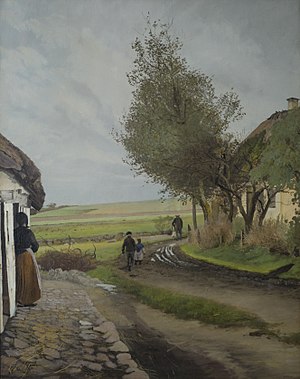
L.A. Ring-malerierne i Statsministeriet
L.A. Ring, Far kommer hjem eller  Far kommer, 1896, Statsministeriet, Udlånt til ambassaden i Oslo
L.A. Ring-malerierne i Statsministeriet er en samling på 32. I høst findes i en stor og en lille udgave. Nogle af malerierne er udlånt til danske repræsentationer i udlandet, tre er i konsulatet i Flensborg, to i ambassaden i Helsinki og et i ambassaden Oslo. Fire er i depot i Statens Museum for Kunst og tre er udlånt til Marienborg.